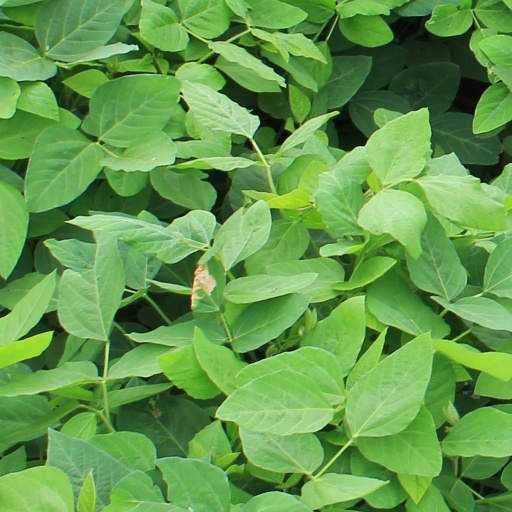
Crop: soybean